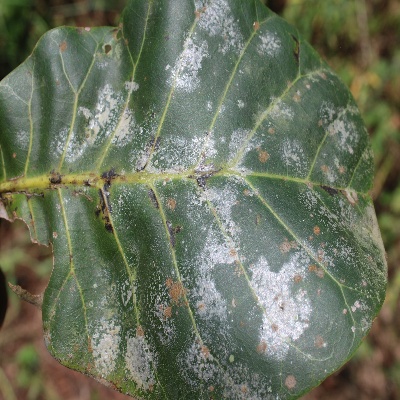
Crop: Cashew
Condition: red rust